Mount Crocker

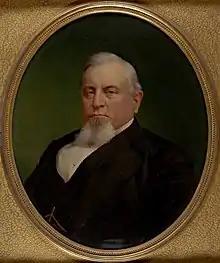
Charles Crocker

This mountain's toponym was officially adopted in 1911 by the U.S. Board on Geographic Names. The name was applied during a 1907–09 survey by Robert Bradford Marshall of the USGS to honor Charles Crocker (1822–1888), an American railroad executive who was one of the founders of the Central Pacific Railroad, which constructed the westernmost portion of the First transcontinental railroad. He was one of the four robber barons, along with Mark Hopkins, Collis Huntington and Leland Stanford (also known as The Big Four), who formed the Central Pacific Railroad. Mount Crocker is one of four peaks named after the Big Four that surrounds Pioneer Basin, the others being Mount Hopkins, Mount Huntington, and Mount Stanford.